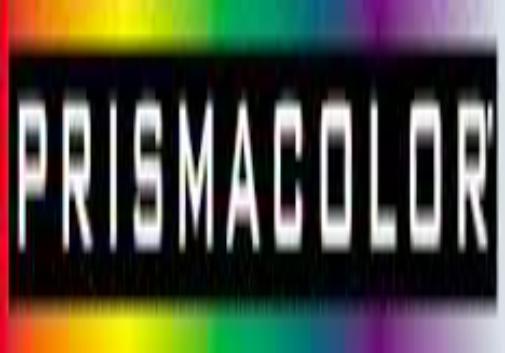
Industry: Necessities